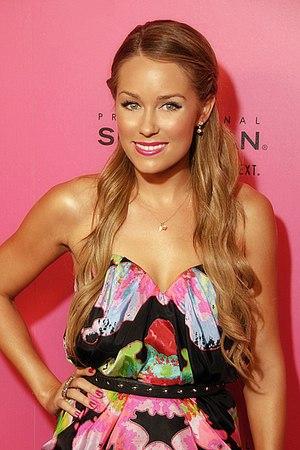
Lauren Katherine Conrad, née 1ᵉʳ février 1986 à Laguna Beach, Californie, est une actrice, styliste et écrivaine américaine. Elle est surtout connue pour son rôle de Lauren dans la série télévisée Laguna Beach : The Real Orange County et son spin off Laguna Beach : The Hills.